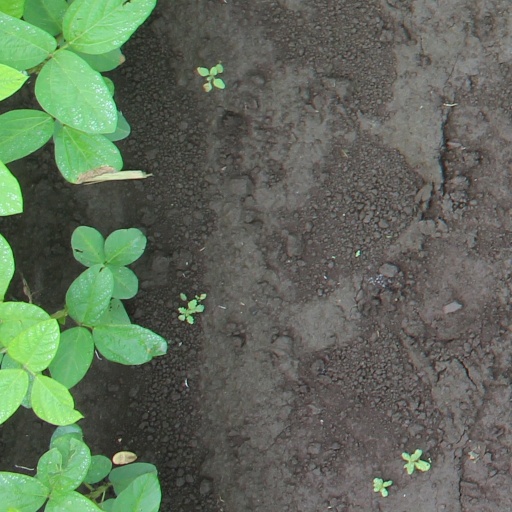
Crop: soybean